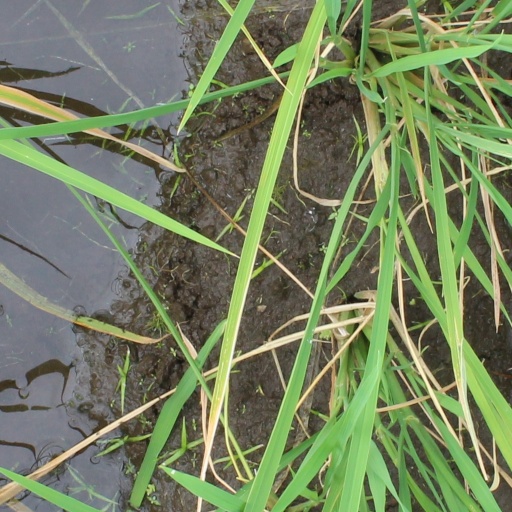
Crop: rice